Columbus Confederate Yankees

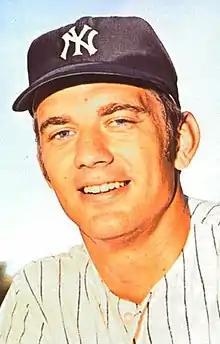
Stan Bahnsen (1965) won the 1968 American League Rookie of the Year Award.

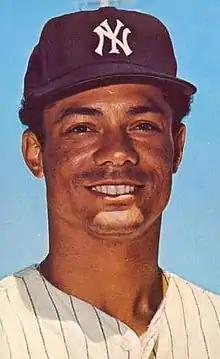
Roy White (1964–1965) was a two-time MLB All-Star and member of the 1977 and 1978 World Series champion New York Yankees.

The Columbus Confederate Yankees were a Minor League Baseball team that played in the Double-A Southern League from 1964 to 1966. They were located in Columbus, Georgia, and played their home games at Golden Park. Their seemingly contradictory nickname came from Georgia's former membership in the Confederacy and for their Major League Baseball affiliate, the New York Yankees, as it was common for Yankees affiliates to share the big league club's moniker.